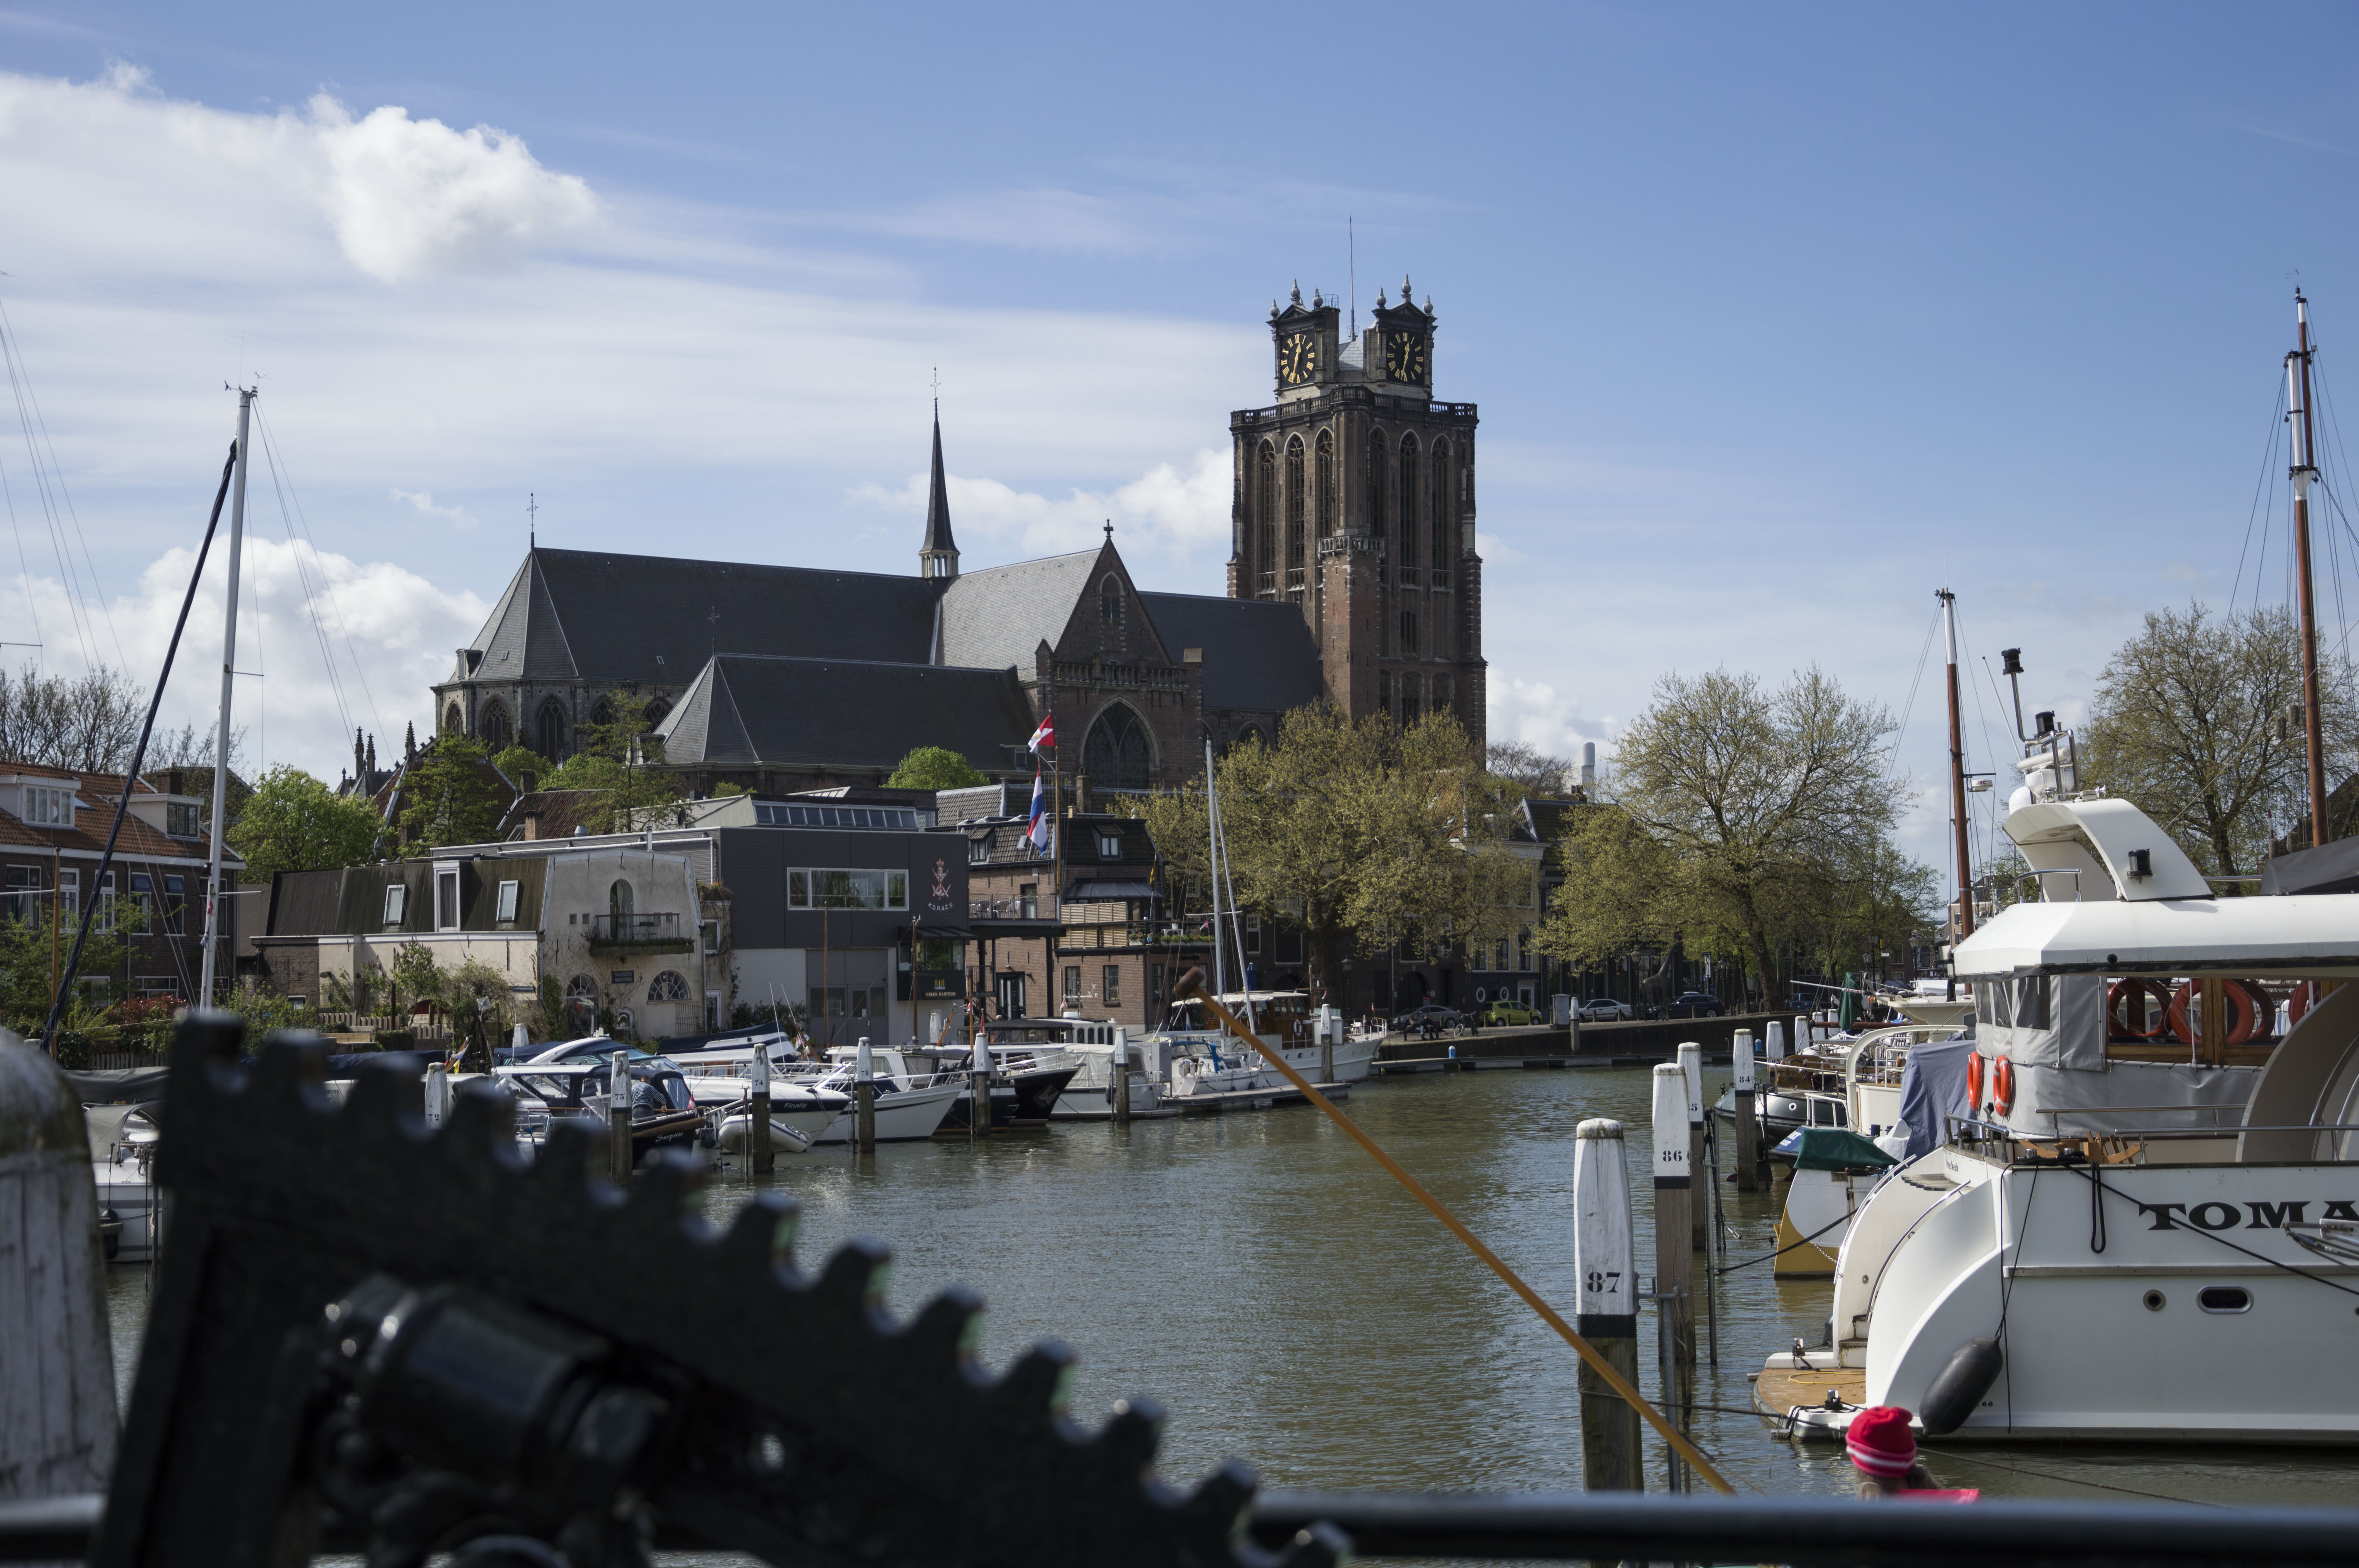
sea, outdoor, dock, architecture, boat, photography, town, van, building, urban, river, canal, photo, cityscape, vehicle, harbor, marina, nikon, historic, waterway, ferry, holland, nederland, netherlands, dutch, outdoorphotography, picture, photograph, fotos, foto, fotografie, urbanphotography, geheugen, paulvandevelde, pdvandevelde, padagudaloma, landschapsfotografie, dordrecht, stadsfotografie, grotekerk, onzelievevrouwekerk, nederlandinfotos, historisch, stadswandeling, architectuur, pvdvfotografie, pdvandeveldedordrecht, diep, rondjedordt, dedordtevaer, dutchphotography, nederlandsefotografie, dutchphotogaraphy, totallydutch, fotografienederland, hollandsefotografie, fotografieholland, wolwevershaven, dordtmonumenteel, fotosdordrecht, fotosvandordrecht, erfgoedcentrumdiep, openmonumentendag, fotovandeweek, kuipershaven, dordrechtmonumenteel, nieuwehaven, roobrug, langeijzerenbrug, geographical feature